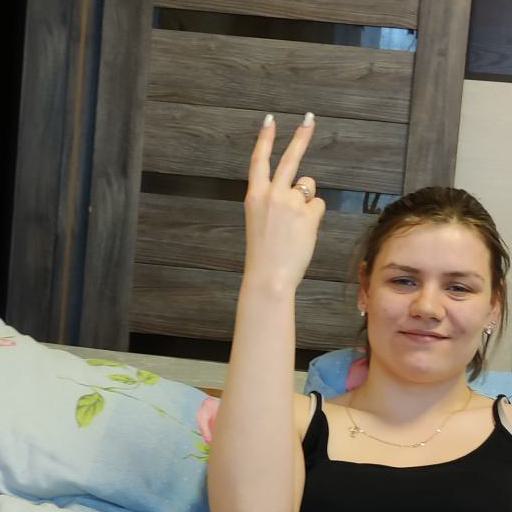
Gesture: peace_inverted